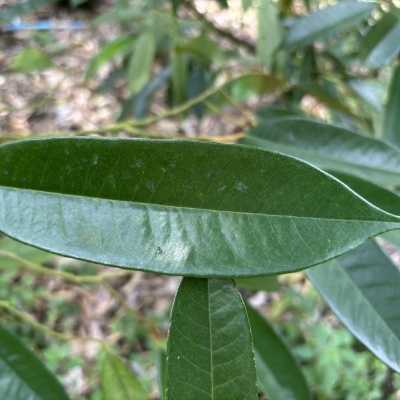
Label: Leaf_Healthy